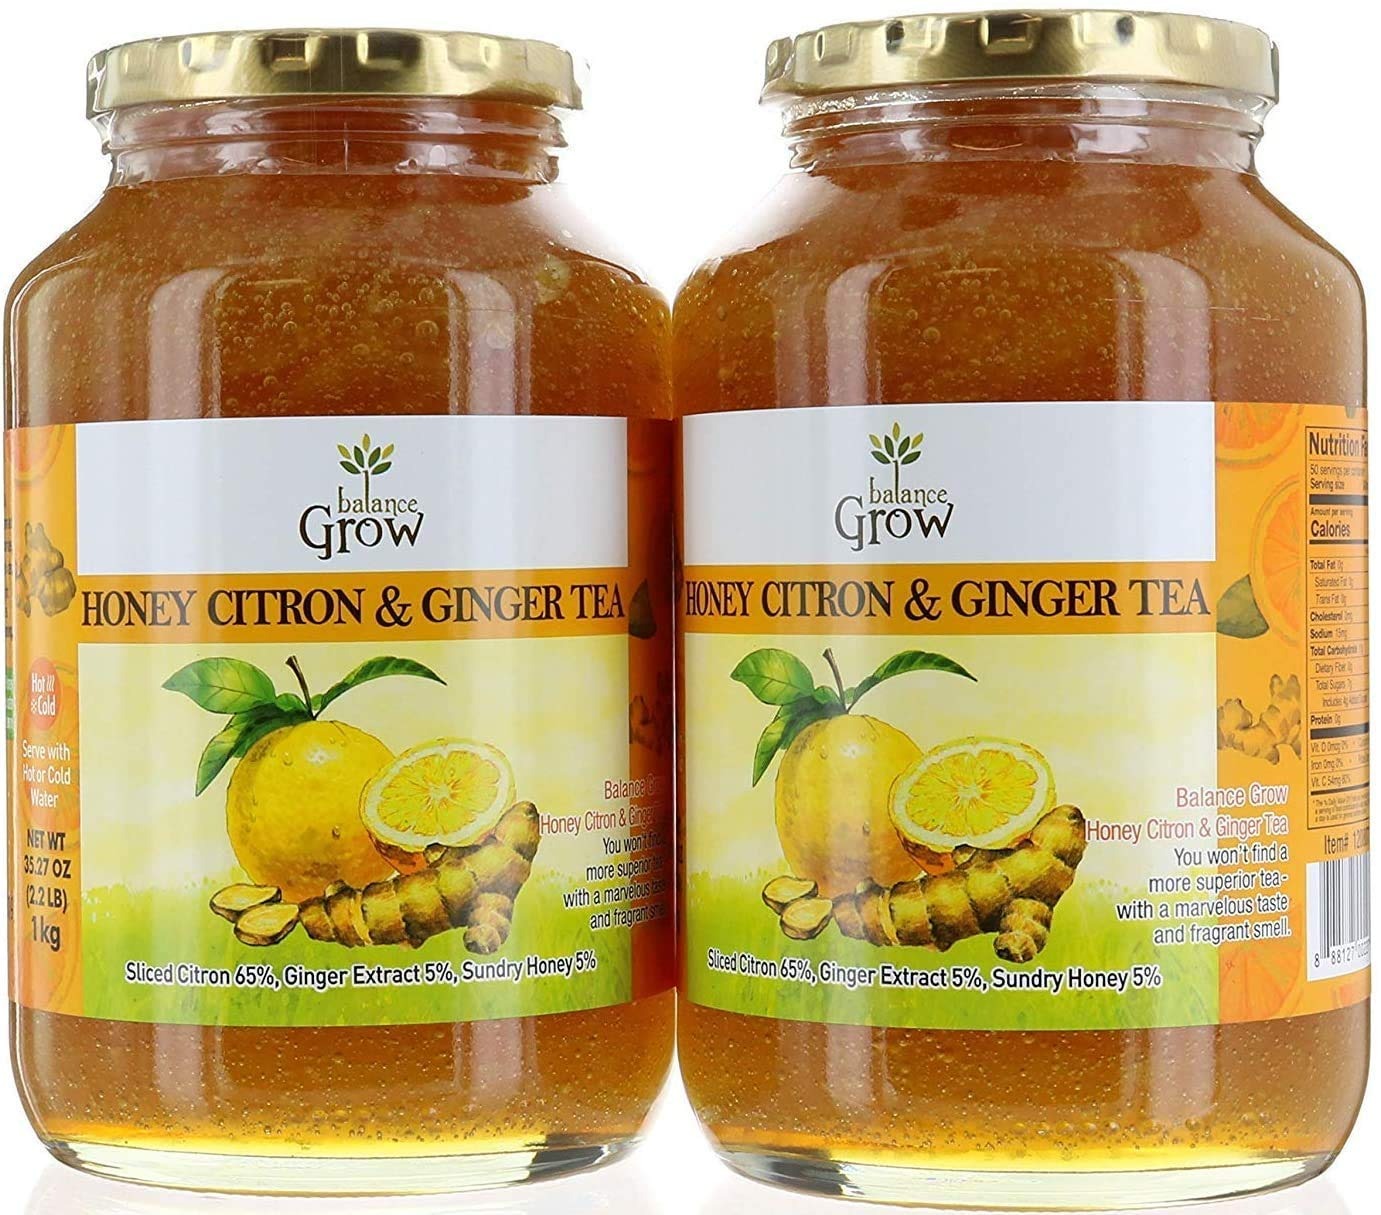
Item Name: Balance Grow Honey Citron & Ginger Tea 2.2lb - PACK OF 2
Bullet Point: Honey Citron And Ginger Tea
Product Description: Balance Grow Honey Citron & Ginger Tea 2.2lb - PACK OF 2 delicious
Value: 70.4
Unit: Fl Oz

Price: 44.99